Rutger Hauer filmography

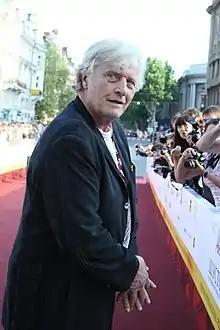
Rutger Hauer at the Odesa International Film Festival, 2010

The filmography of Rutger Hauer lists all his performances as an actor in films, television films and television series, from 1969 to his death, and in posthumous films.